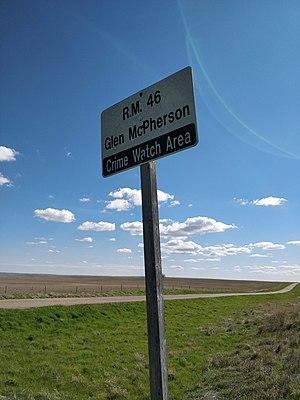
Glen McPherson No 46 est une municipalité rurale en Saskatchewan au Canada. Située dans le centre sud-ouest de la Saskatchewan, Glen McPherson est la municipalité rurale la moins peuplée de la province.